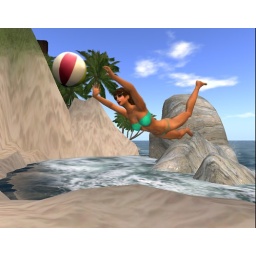
great little set of poses with beach ball from Izzie's in Second life.. just having a little fun ya'll